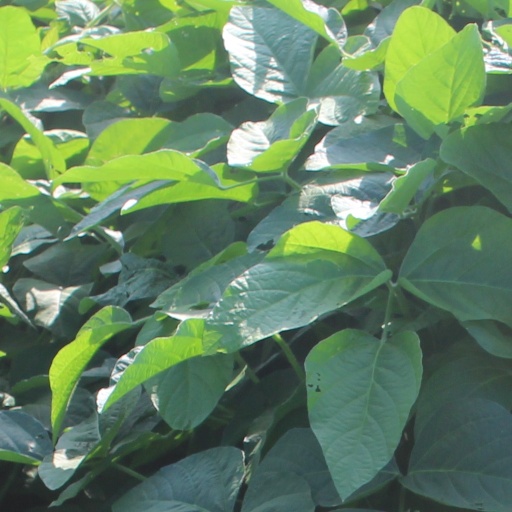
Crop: soybean